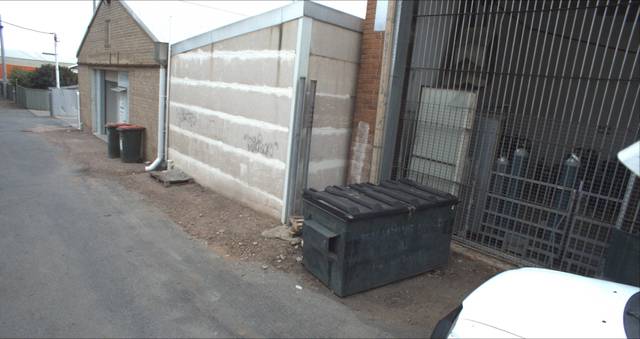
Region: Australia
Coordinates: -34.552, 146.402